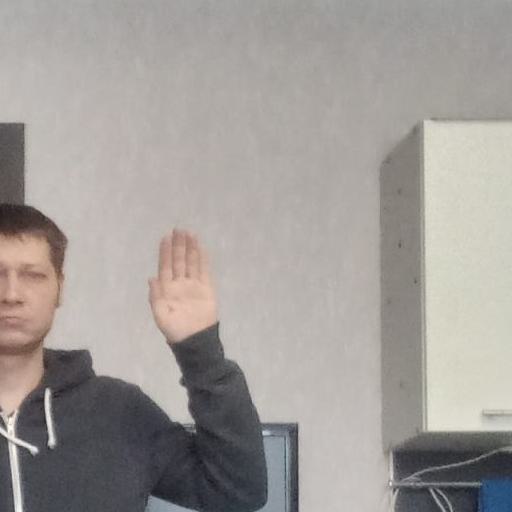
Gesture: stop